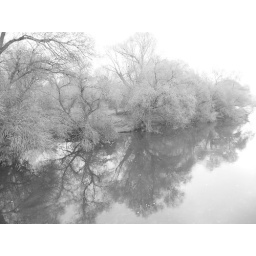
reflections in black & white